Hitler Youth generation

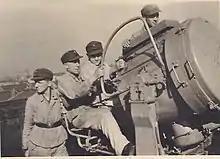
"Flakhelfers" pictured manning a searchlight in Berlin in 1943. Recruited among adolescents too young for military service, the "Flakhelfers" are sometimes considered emblematic of the generation who grew up under the Nazi regime.

In German history, the Hitler Youth generation refers to the generation of Germans born approximately between 1922 and 1930 and who experienced childhood, adolescence, and early adulthood in Nazi Germany (1933–1945). It is one of several terms used in social historians and sociologists similar to the "Flakhelfer" generation or Forty-fivers which may differ slightly in scope. It is conventionally argued that the immersion of this group within Nazi social and ideological structures, such as the Hitler Youth or League of German Girls, made this group the most "fanatical" adherents of Nazi ideology. According to the historian Gabriele Rosenthal: